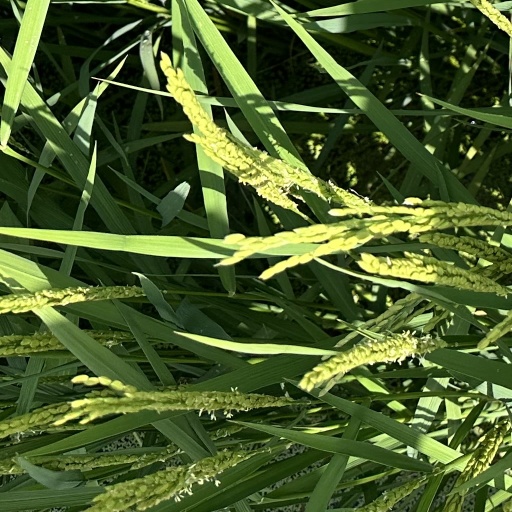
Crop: rice